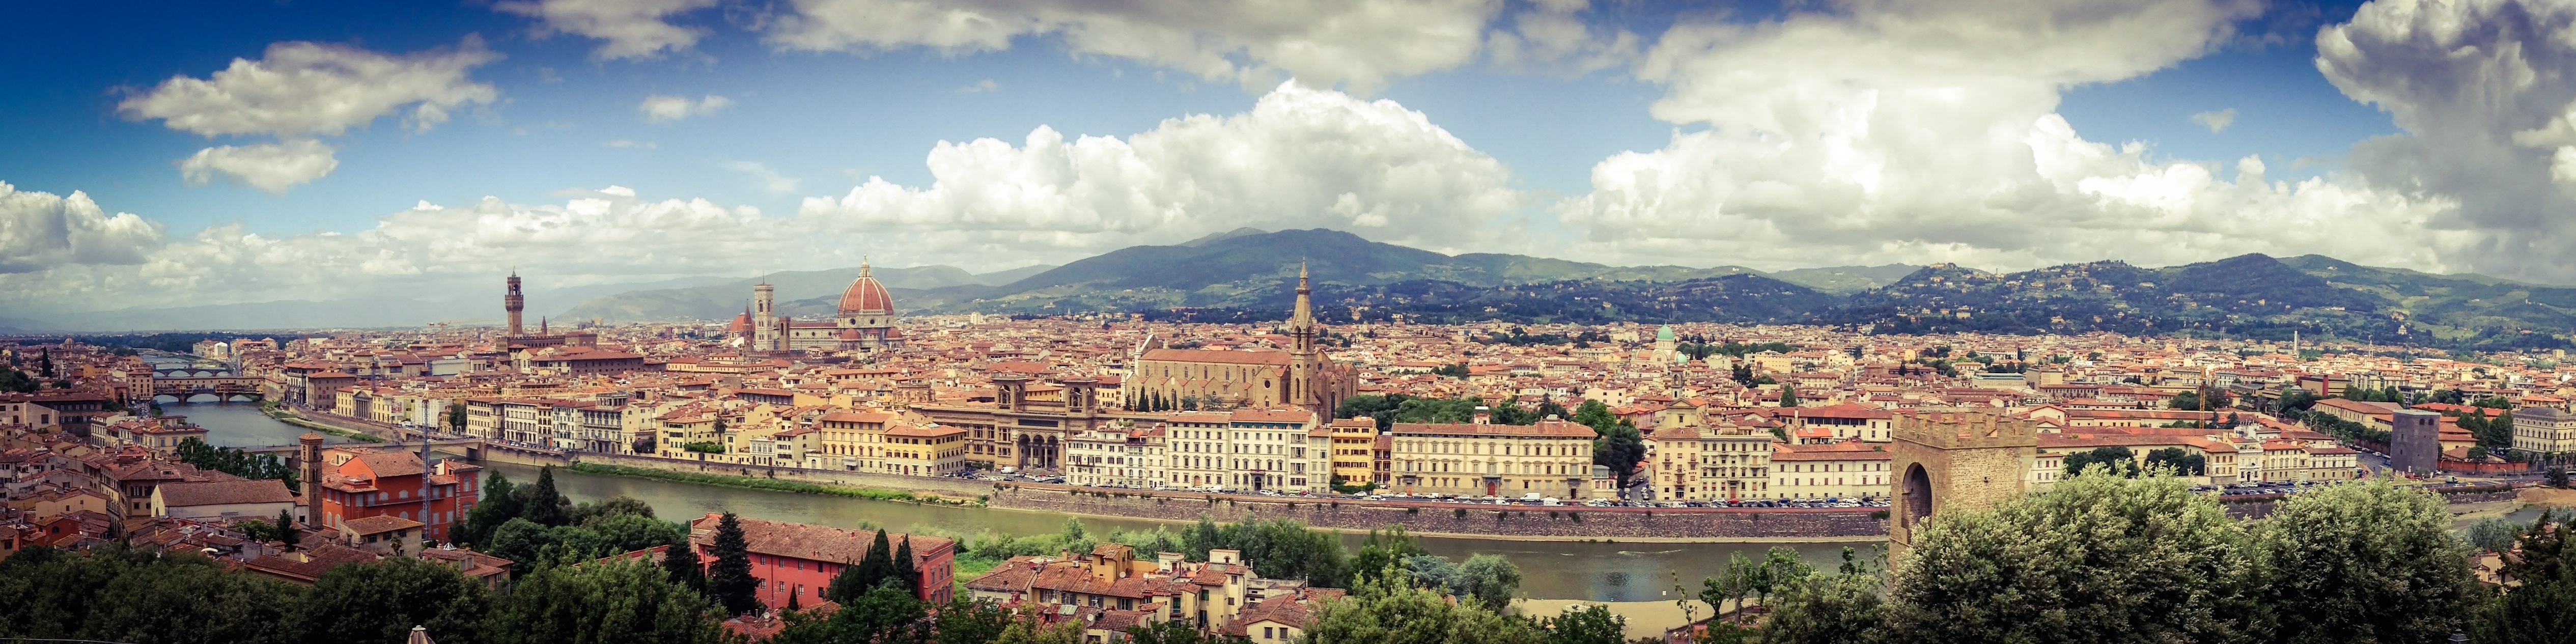
skyline, photography, town, city, cityscape, panorama, travel, landmark, italy, tuscany, tourism, florence, aerial photography, historic site, human settlement